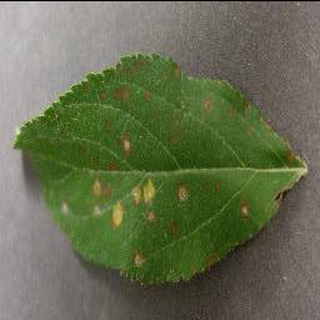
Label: apple_cedar_apple_rust